Tin Široki

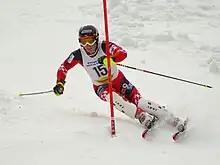
Tin Široki in 2008

Tin Široki (born 29 April 1987) is a Croatian alpine skier. He competed in the men's combined at the 2006 Winter Olympics.